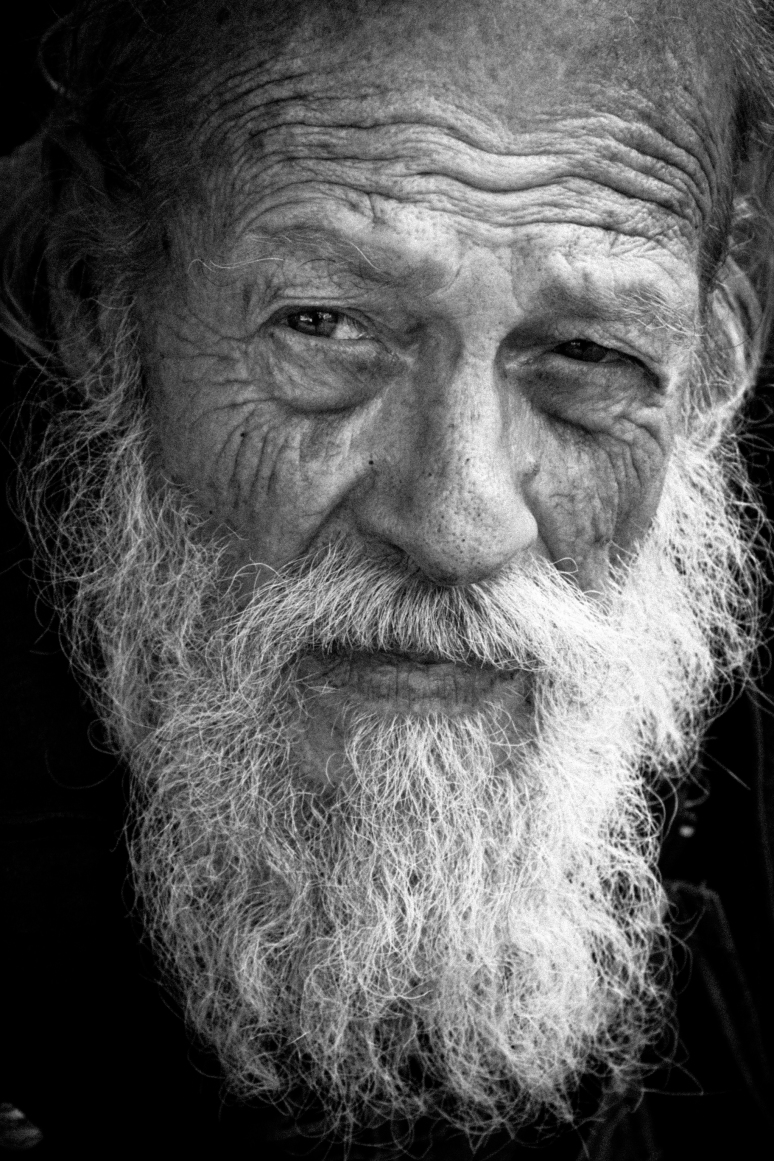
Portrait style: Real Portrait